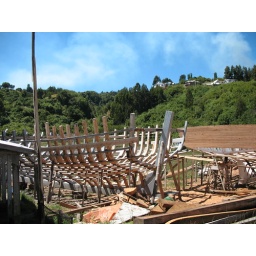
ship building in San Juan, Chiloe